Senate (Belgium)

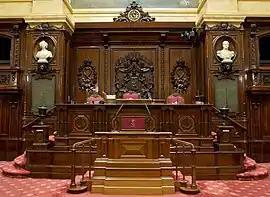
Seat of the president of the Senate

The president of the Senate is elected by the Senate at the beginning of each parliamentary term. The president is assisted by two vice presidents, who are also elected at the beginning of each parliamentary term. The president of the Senate is usually a member of a party of the majority with a great deal of political experience, while the first vice president is a member of the other language group.